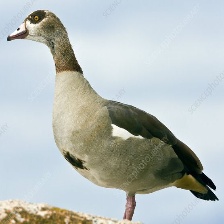
Species: EGYPTIAN GOOSE
Scientific name: ALOPOCHEN AEGYPTIACA
ImageNet parent category: goose